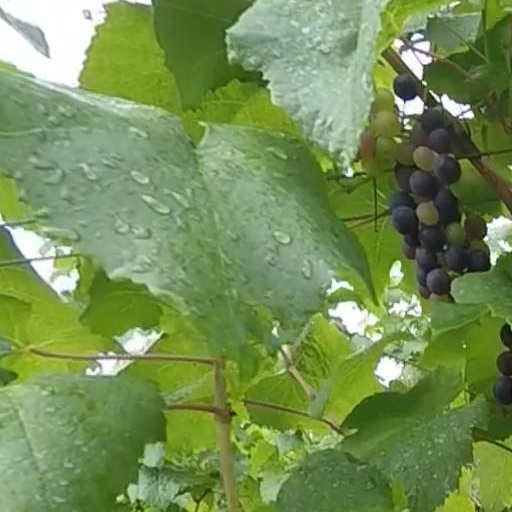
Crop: grape